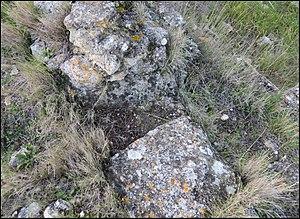
Déversoir pour le trop plein, grande piscine A, villa romaine de Vivios, Lespignan, Occitanie
La villa de Vivios est une villa romaine située dans la commune française de Lespignan, dans le département de l’Hérault. Au point de vue étymologique, le nom dériverait soit du latin bivium pour bifurcation, soit de Viviers qui désignait, au XVIIIᵉ siècle, un chemin du voisinage et pourrait orienter aussi vers une hypothèse fonctionnelle.